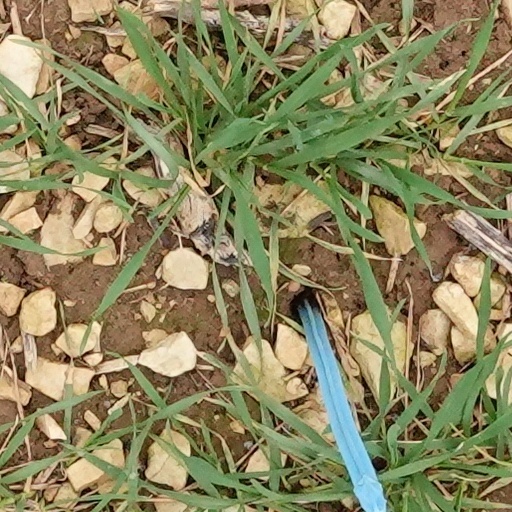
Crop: wheat